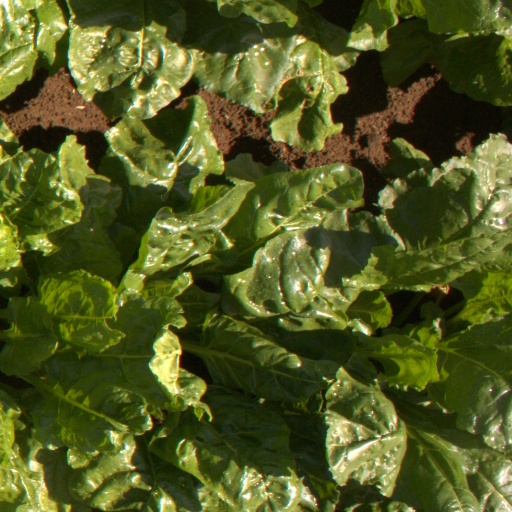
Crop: sugar beet